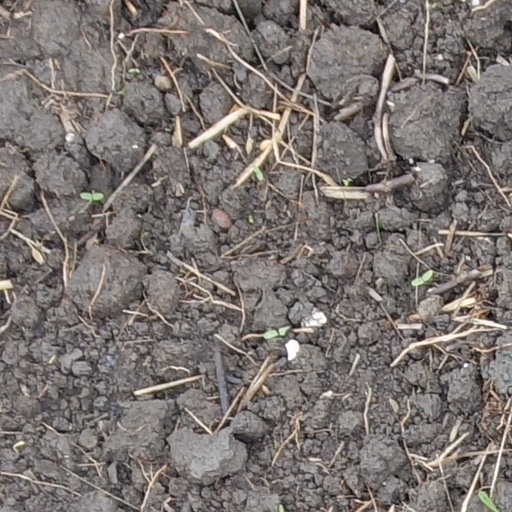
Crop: wheat